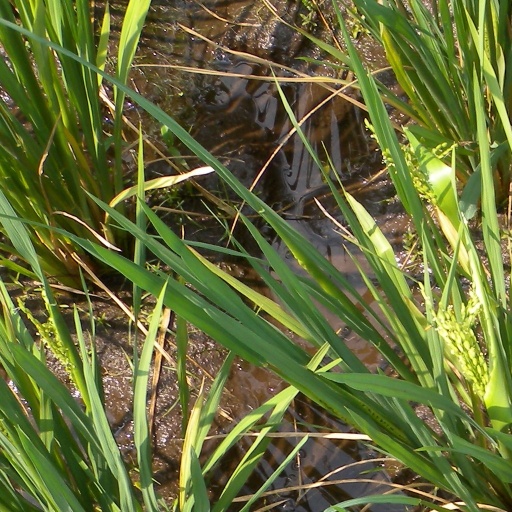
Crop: rice